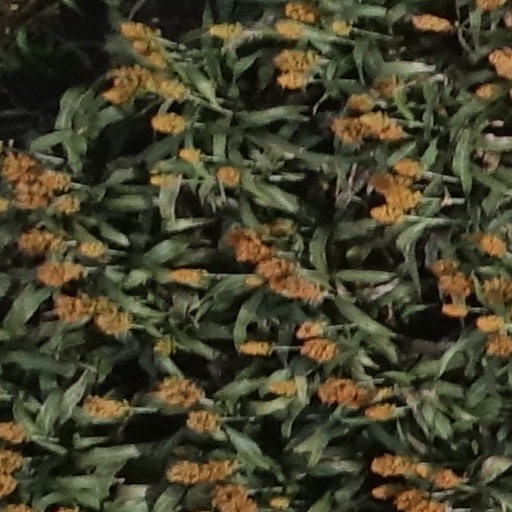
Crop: sorghum